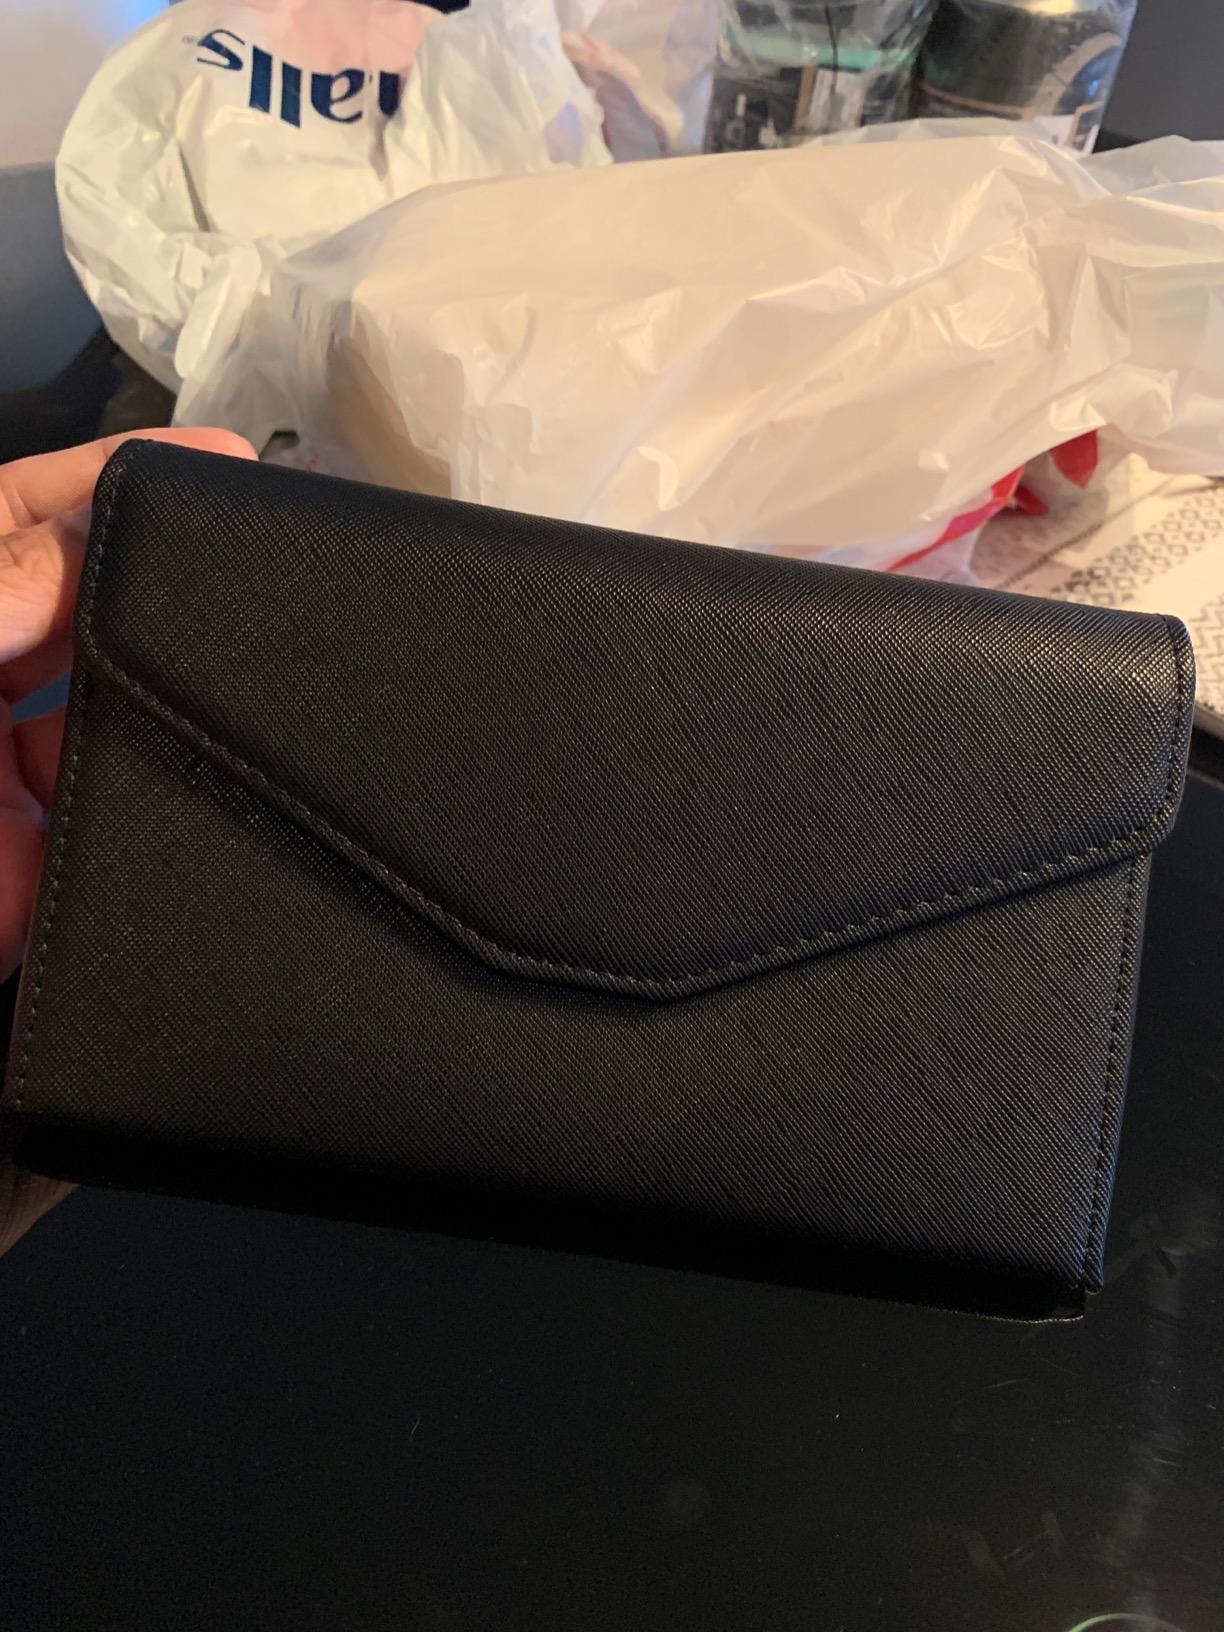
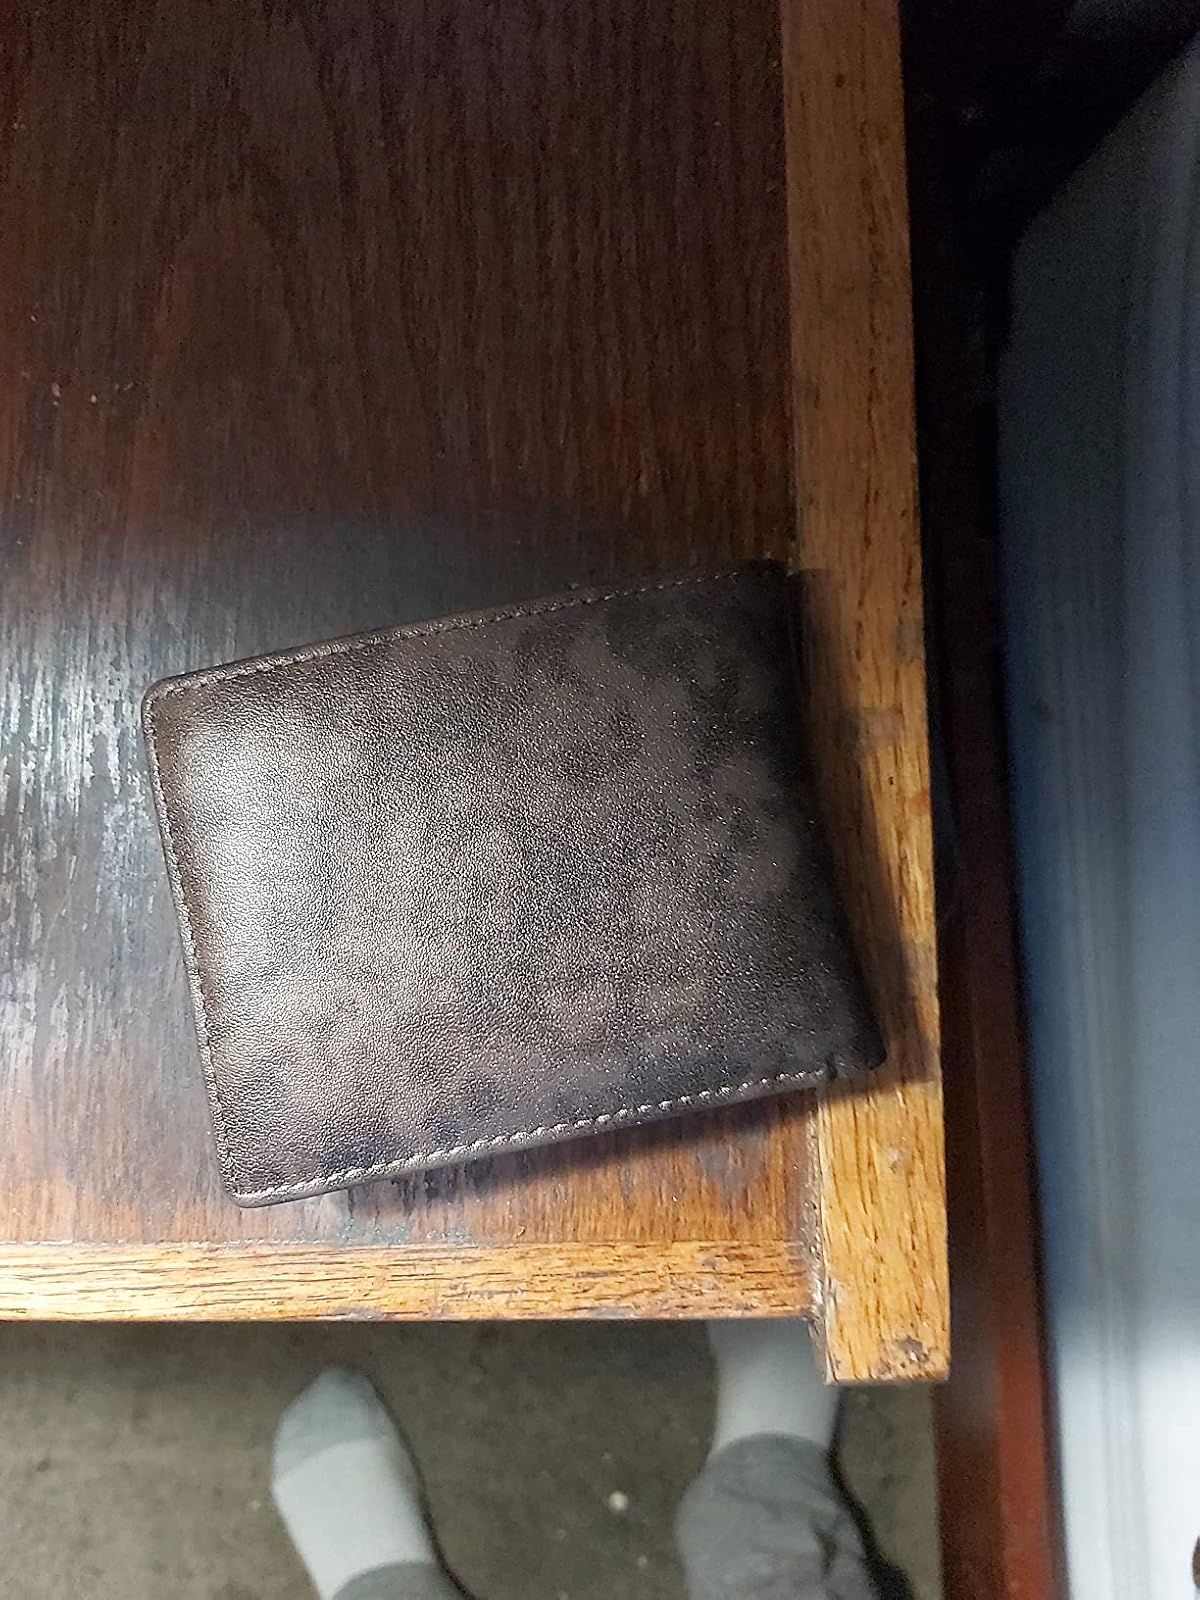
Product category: accessories_wallet
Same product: no